Longshan Temple (Jinjiang)

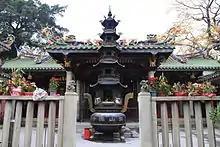
A censer in front of a hall at Longshan Temple.

Longshan Temple is a Buddhist temple located on the foot of Mount Long in Anhai Town of Jinjiang, Fujian, China. The eldest thing in the temple is the statue of Thousand-armed and eyed Guanyin, which was supposed carved by ancient Indian monk Yilisha. It was transformed and expanded many times throughout Chinese history until now. There are dozens of which are built after the Ming dynasty (1368–1644). Longshan Temple is the ancestral temple of 400 Buddhist temples with the same name in Taiwan.